Fauna

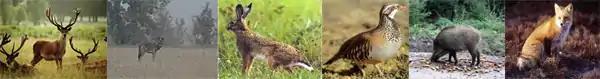
Examples of fauna in Olleros de Tera (Spain)

Troglofauna are small cave-dwelling animals that have adapted to their dark surroundings. Troglofauna and stygofauna are the two types of subterranean fauna (based on life-history). Both are associated with subterranean environments – troglofauna is associated with caves and spaces above the water table and stygofauna with water. Troglofaunal species include spiders, insects, myriapods and others. Some troglofauna lives permanently underground and cannot survive outside the cave environment. Troglofauna adaptations and characteristics include a heightened sense of hearing, touch and smell. Loss of under-used senses is apparent in the lack of pigmentation as well as eyesight in most troglofauna. Troglofauna insects may exhibit a lack of wings and longer appendages.